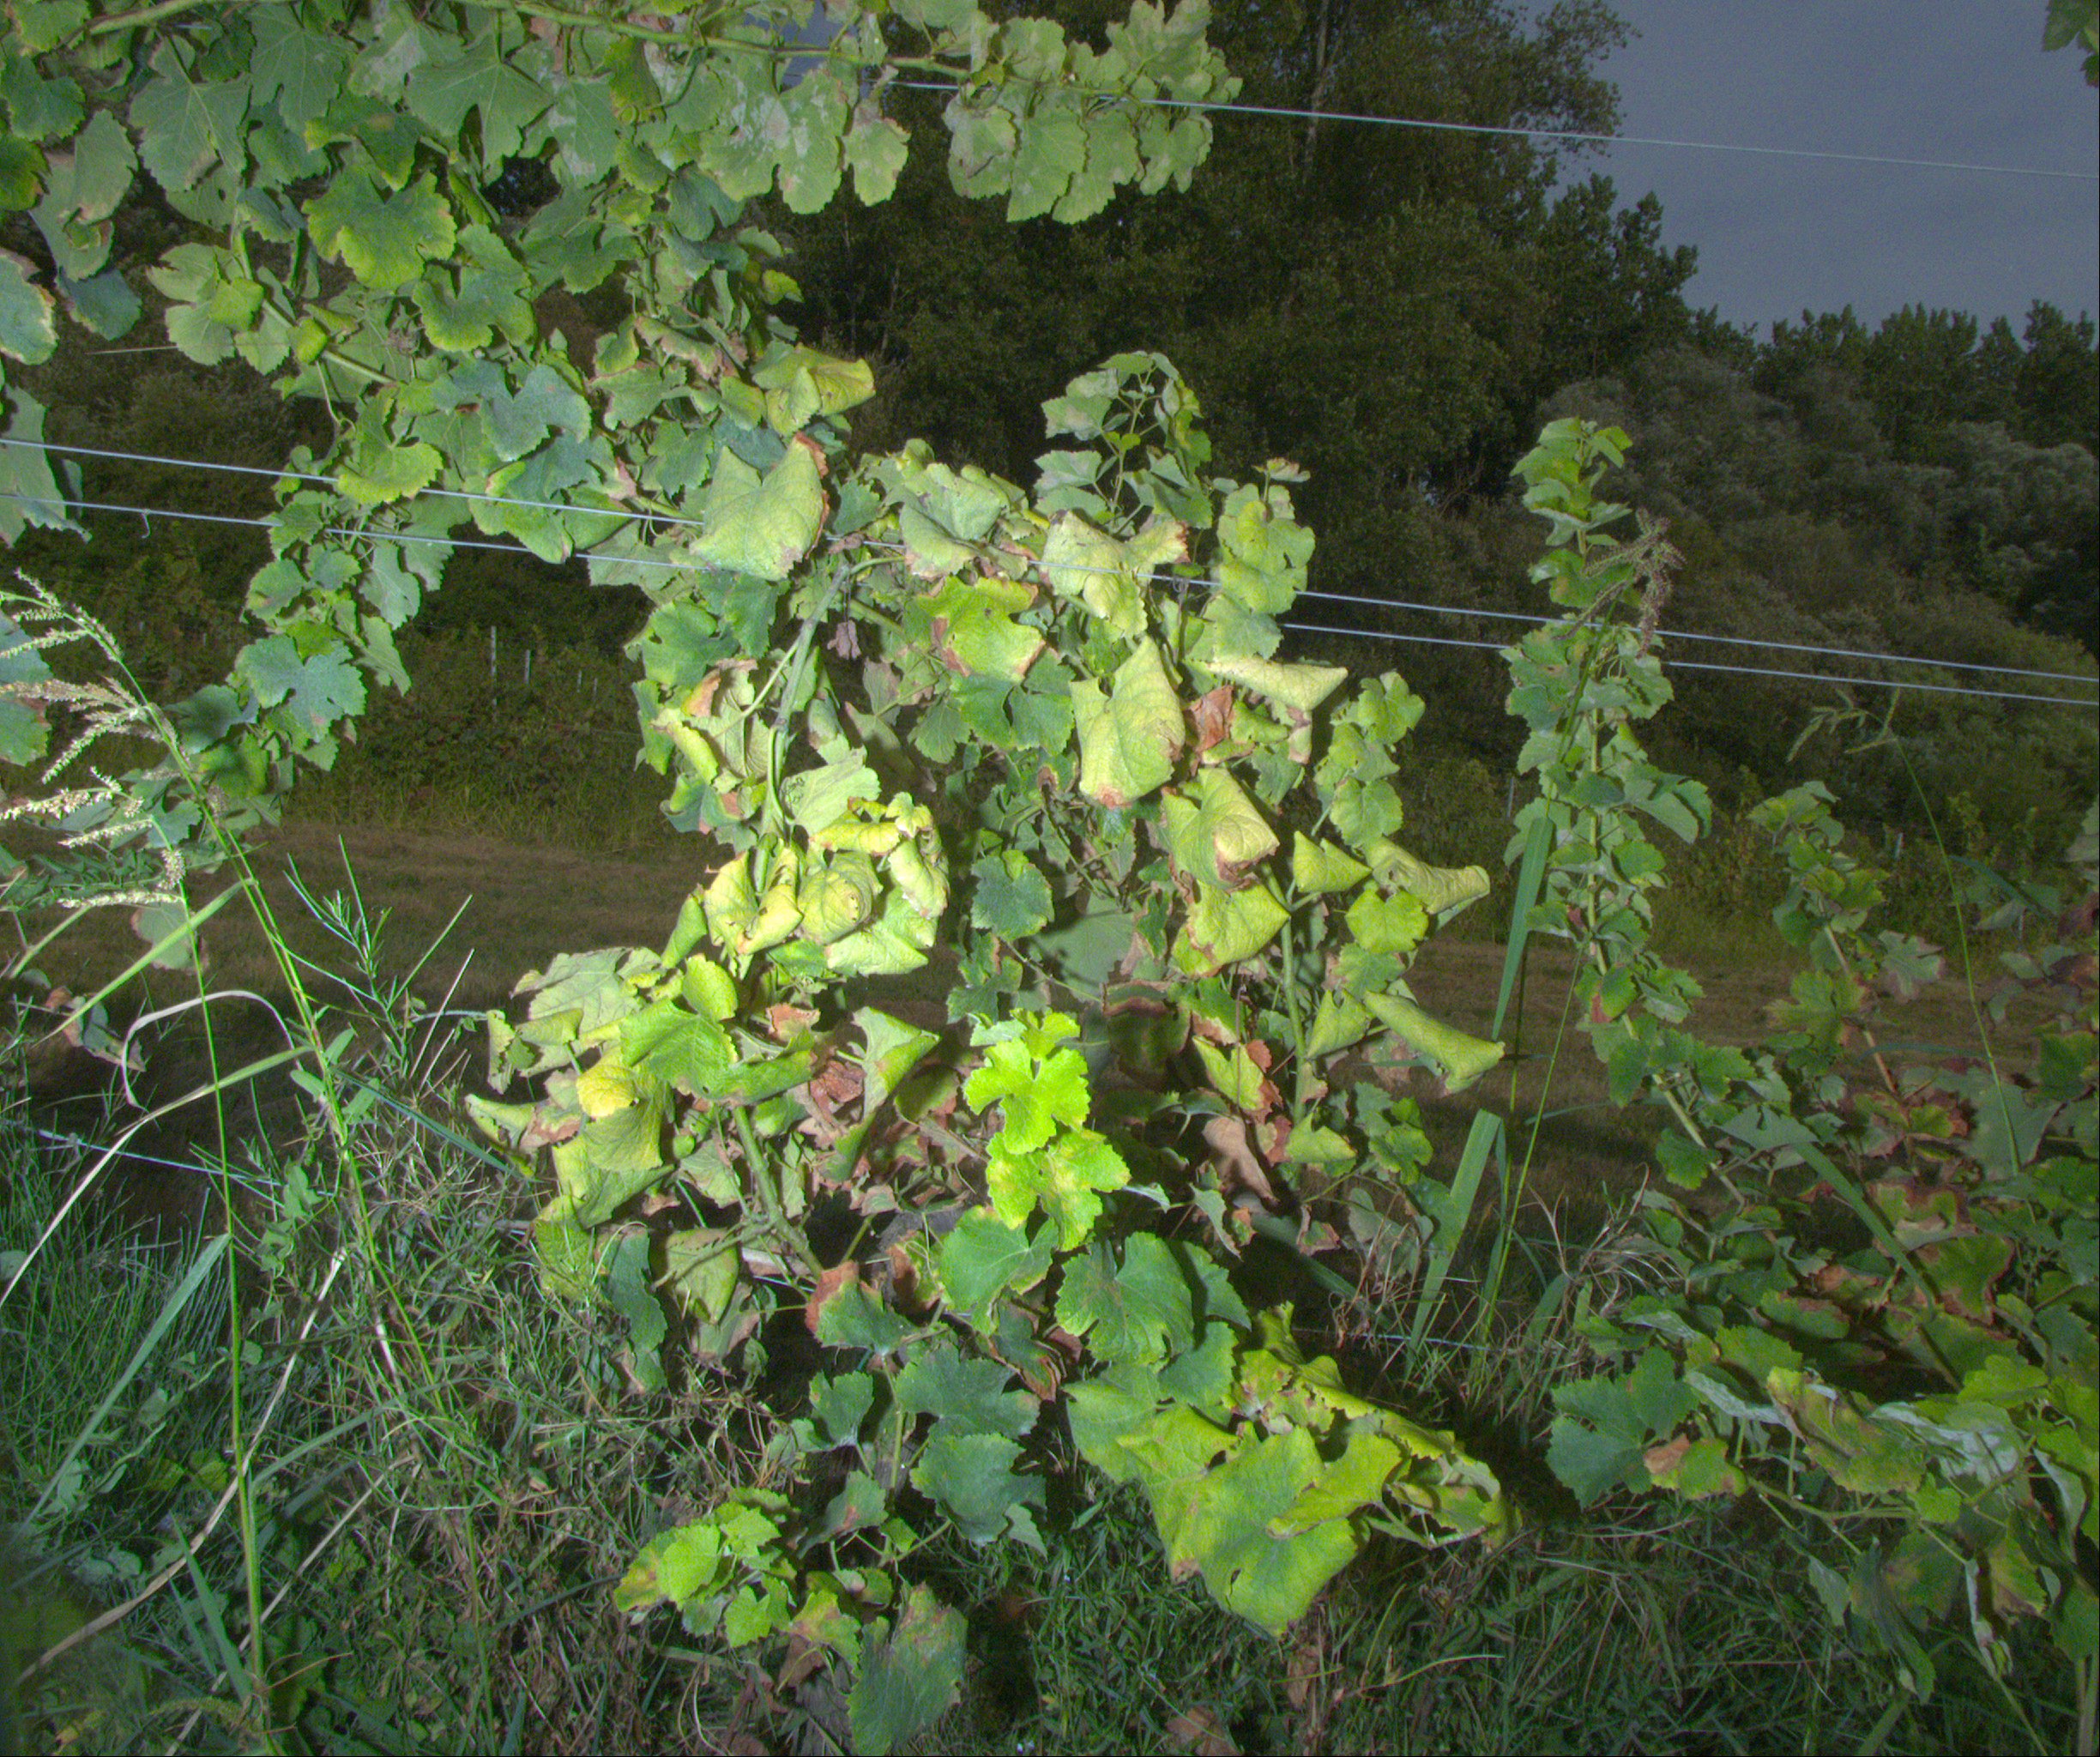
Grape variety: sauvignon-blanc
Disease: Flavescence dorée (fd)